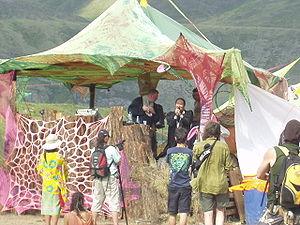
Stepanida Iliinichna Borissova, dite Stepanida Borissova, est une chanteuse chamaniste et une actrice de théâtre née le 15 avril 1950 à Teligi dans le district de Méguino-Kangalas de la république de Sakha, un sujet fédéré de la Russie. Après avoir étudié à l'Académie Chtchepkine d'art dramatique à Moscou, elle commence sa carrière au théâtre Sakha Oiunsky à Iakoutsk en 1974. En collaboration avec d'autres artistes, elle a travaillé à un développement moderne de la culture iakoute et s'est produite dans le monde entier. Elle est surnommée la conscience de la nation yakoute et a été nommée artiste émérite de Russie.